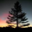
Label: pine_tree